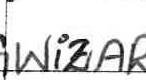
Label: Wizards